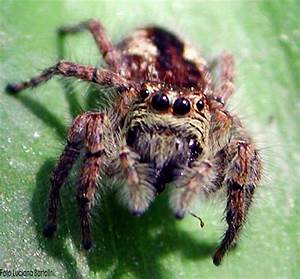
Label: spider